Shaman (roller coaster)

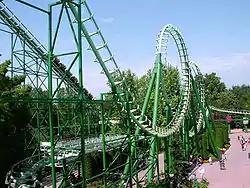
Photo of Shaman when it was known as .

Shaman is a steel roller coaster located at Gardaland, Castelnuovo del Garda near Verona, Italy. Manufactured by Vekoma, the roller coaster originally opened as Magic Mountain, featuring Arrow Dynamics trains, which were replaced with newer Vekoma trains in 2008.